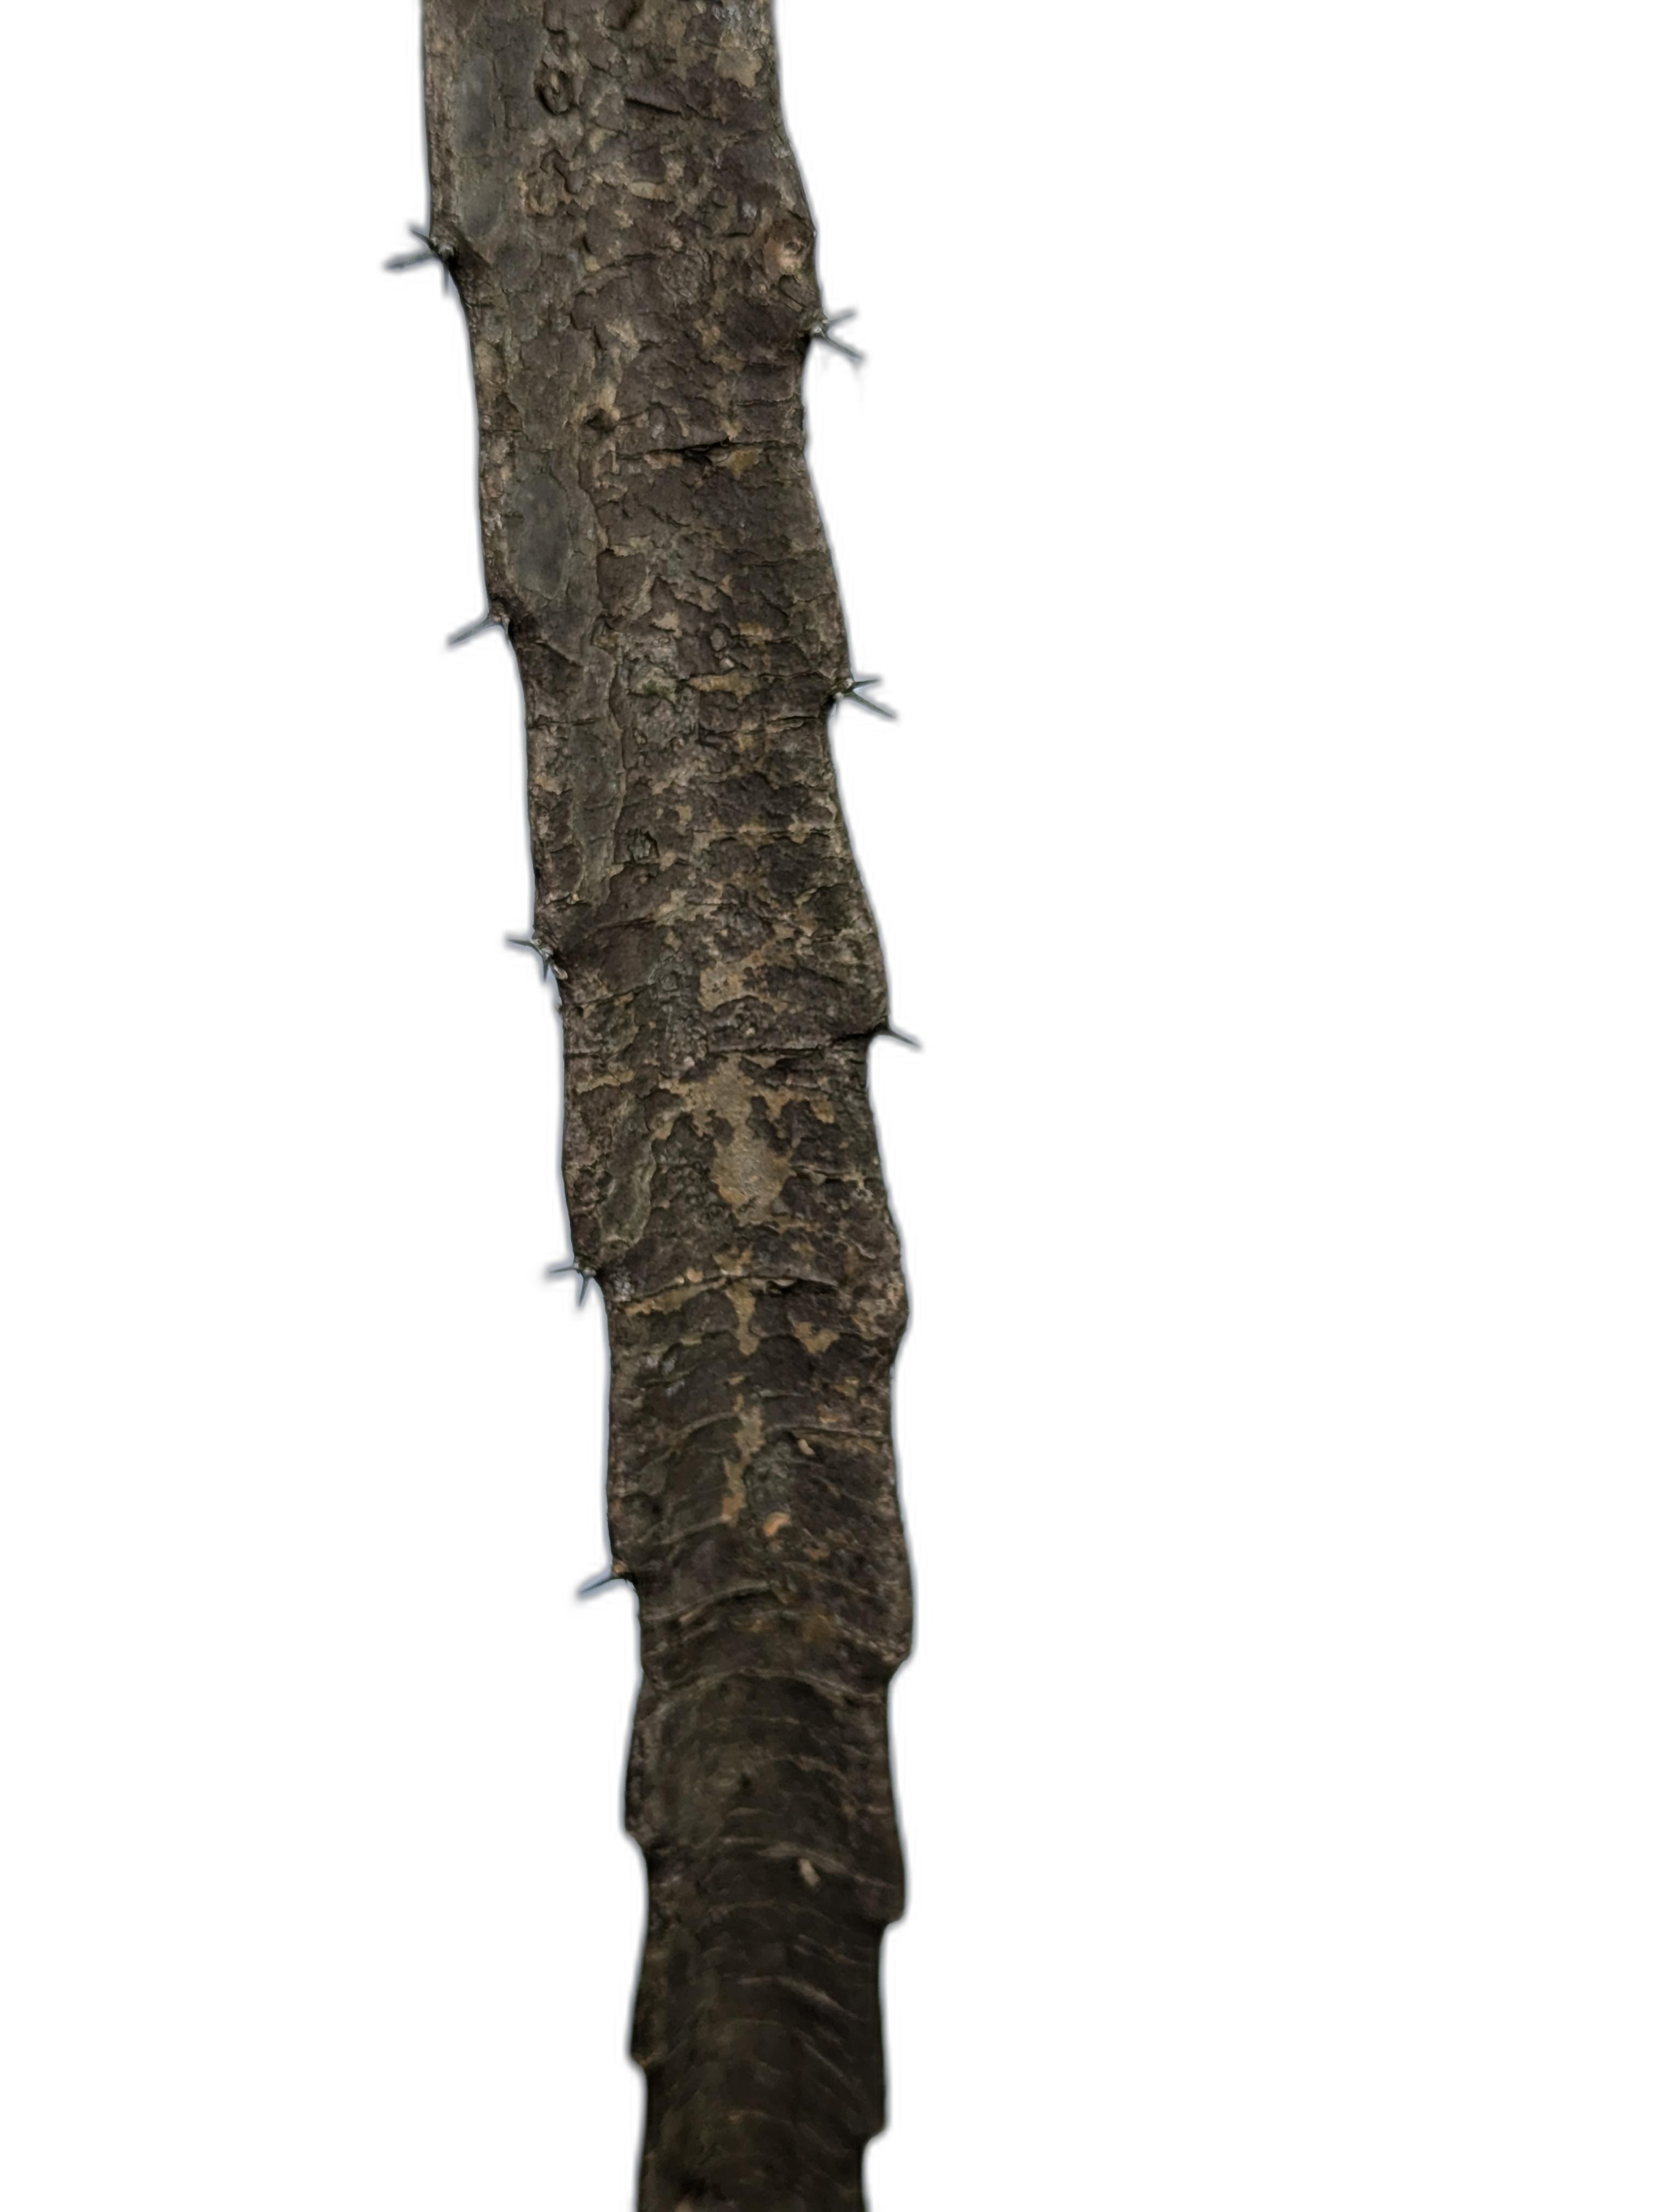
Label: Bad leaf